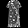
Label: Dress